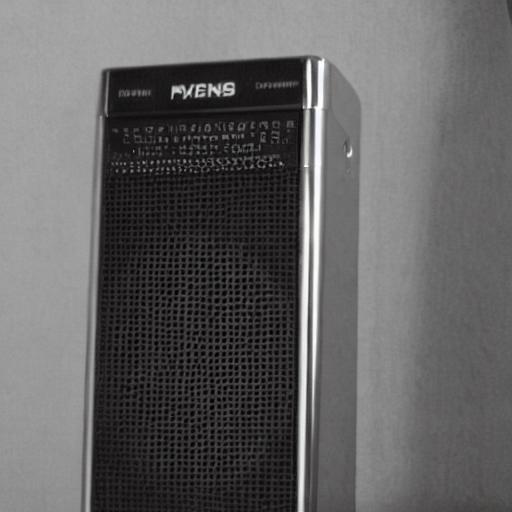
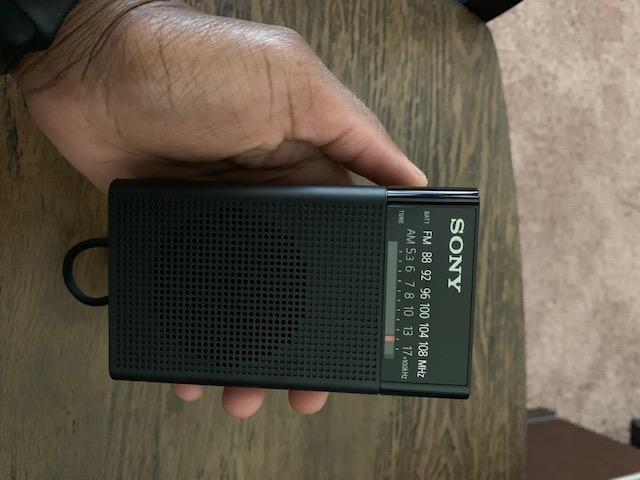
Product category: radio
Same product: no